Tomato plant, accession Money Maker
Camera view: horizontal (90 deg, fisheye); turntable rotation: 120 degrees
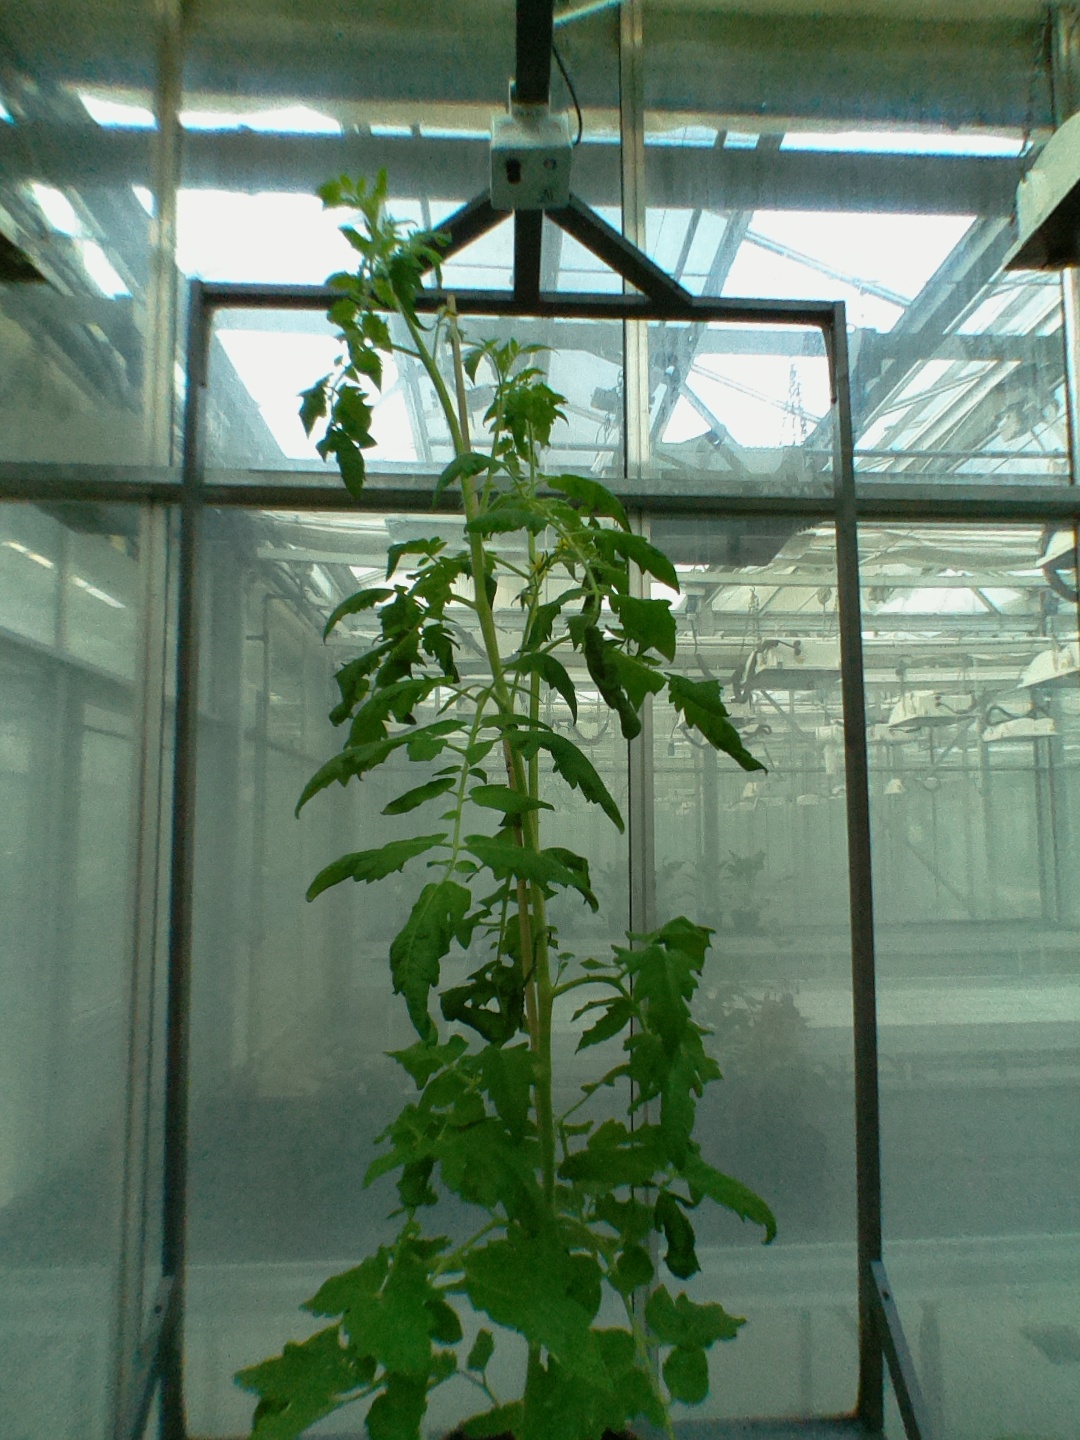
BBCH growth stage 61: 10%-20% of flowers open